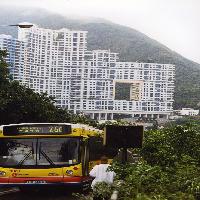
Weather: cloudy or overcast